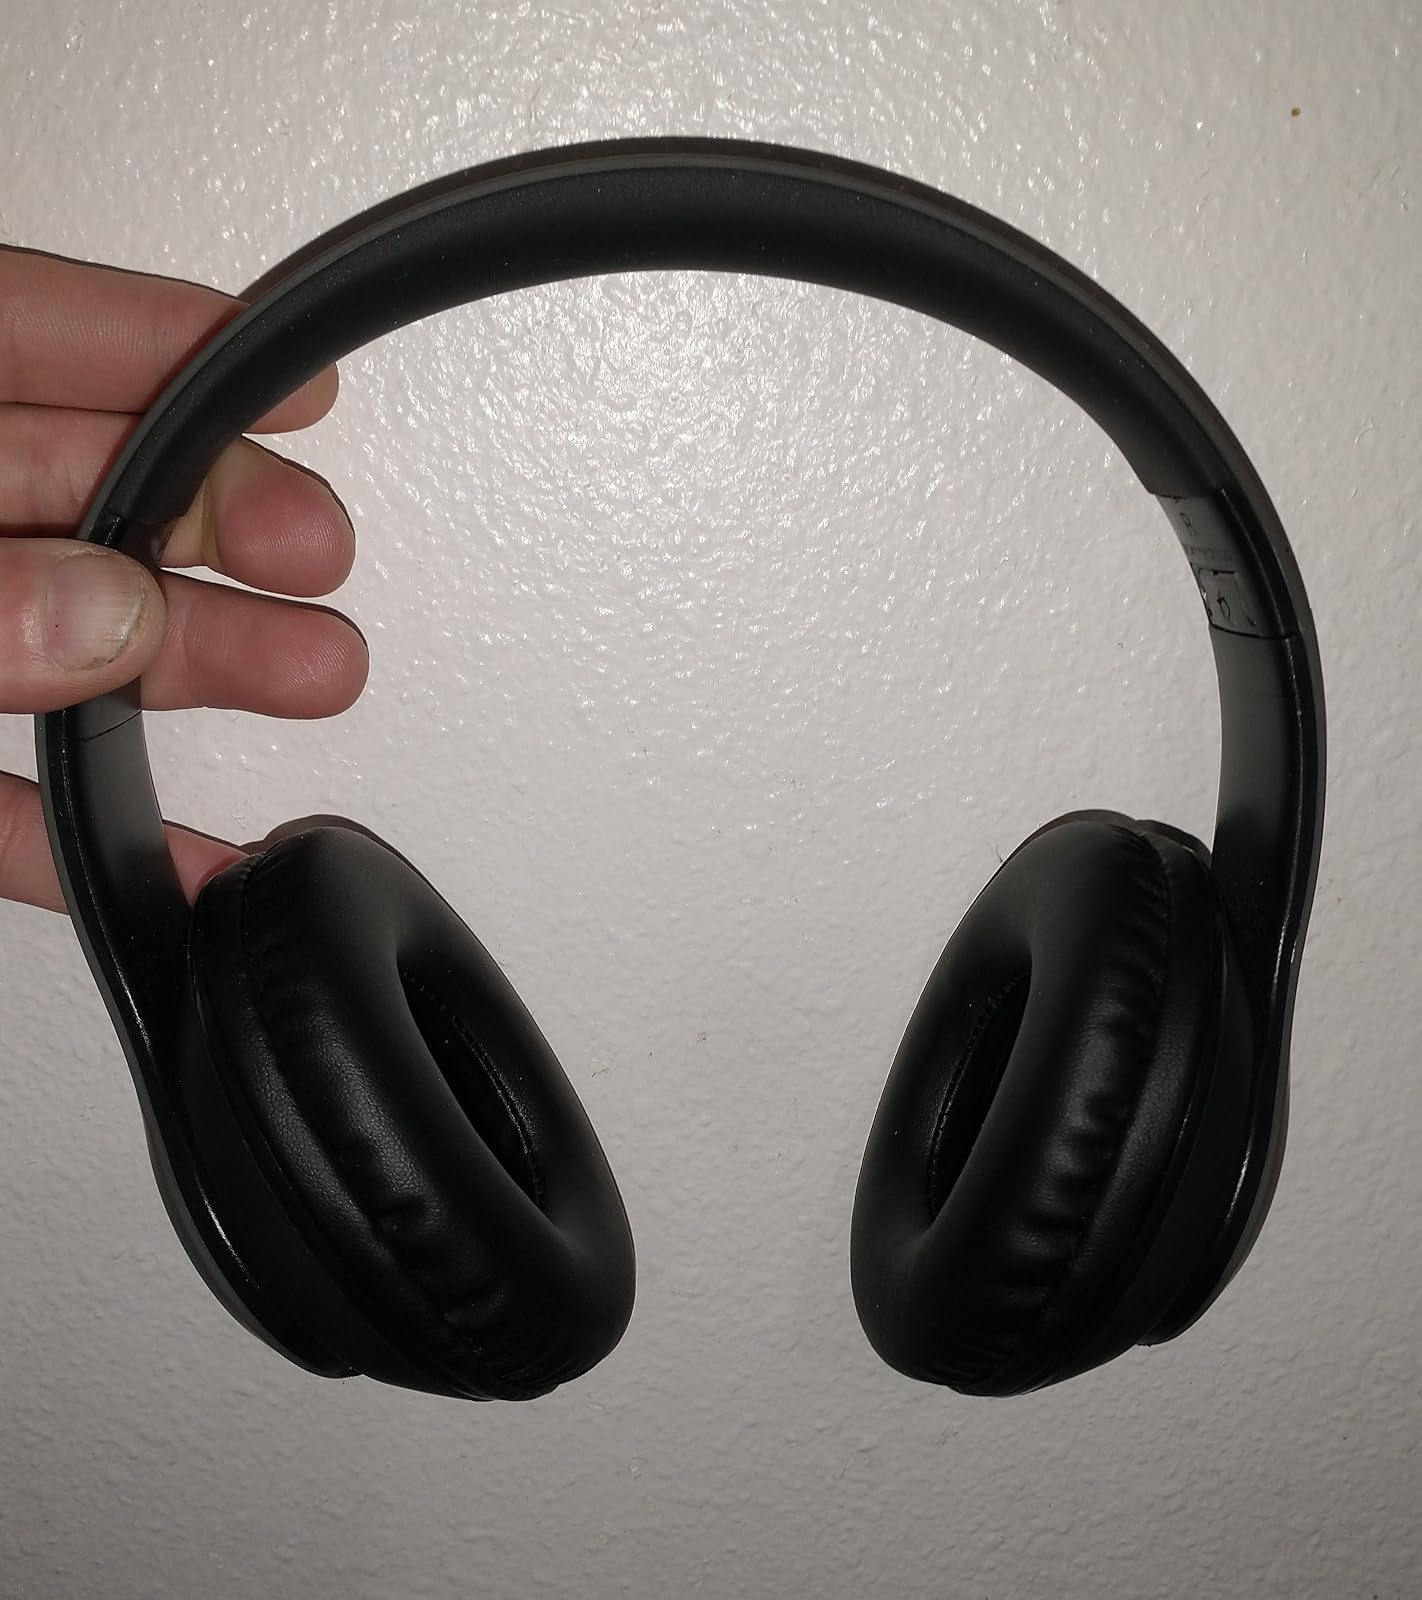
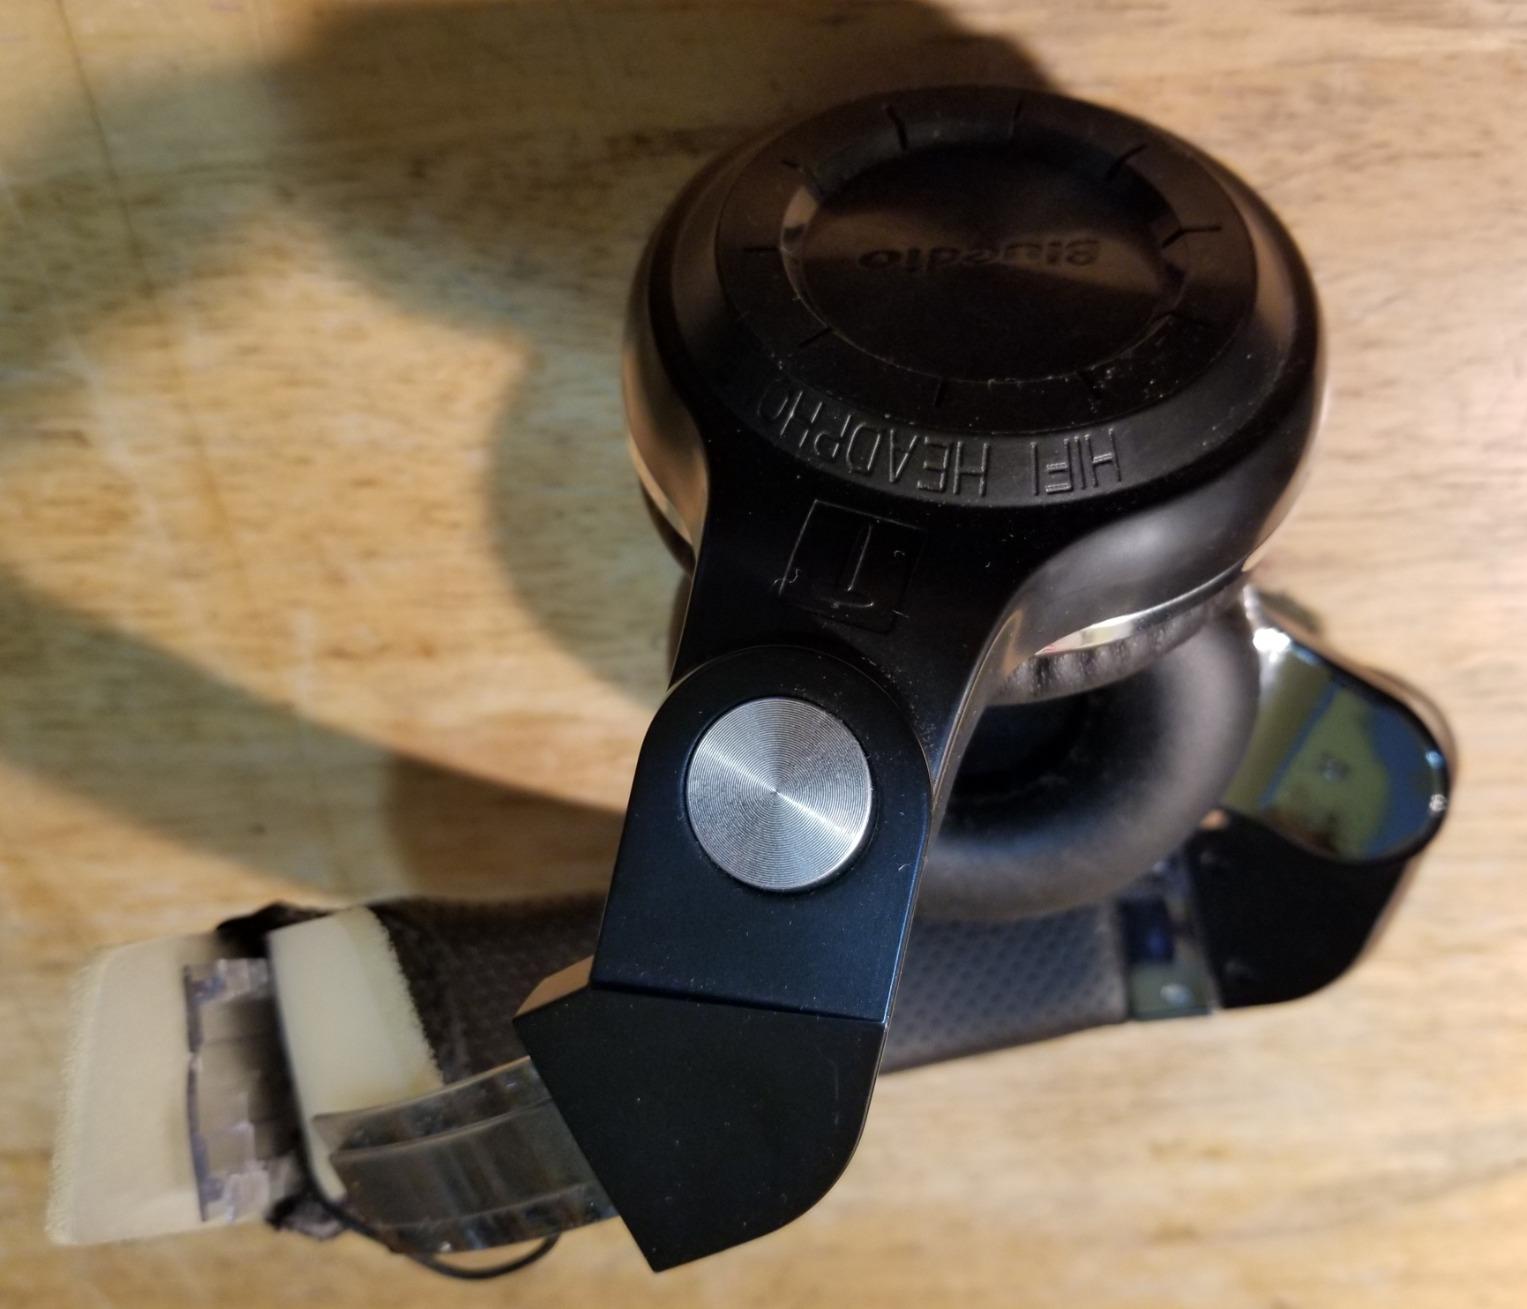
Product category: headphones
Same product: no